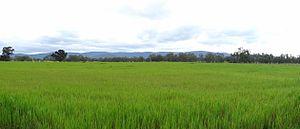
Les Pyrenees sont une région de collines au nord-ouest de Melbourne, près de la ville d'Avoca, dans l'État de Victoria, en Australie. Elles furent le lieu d'une ruée vers l'or depuis Melbourne, la Chine et l'Europe dans les années 1850. De nos jours, c'est une région rurale et vinicole.